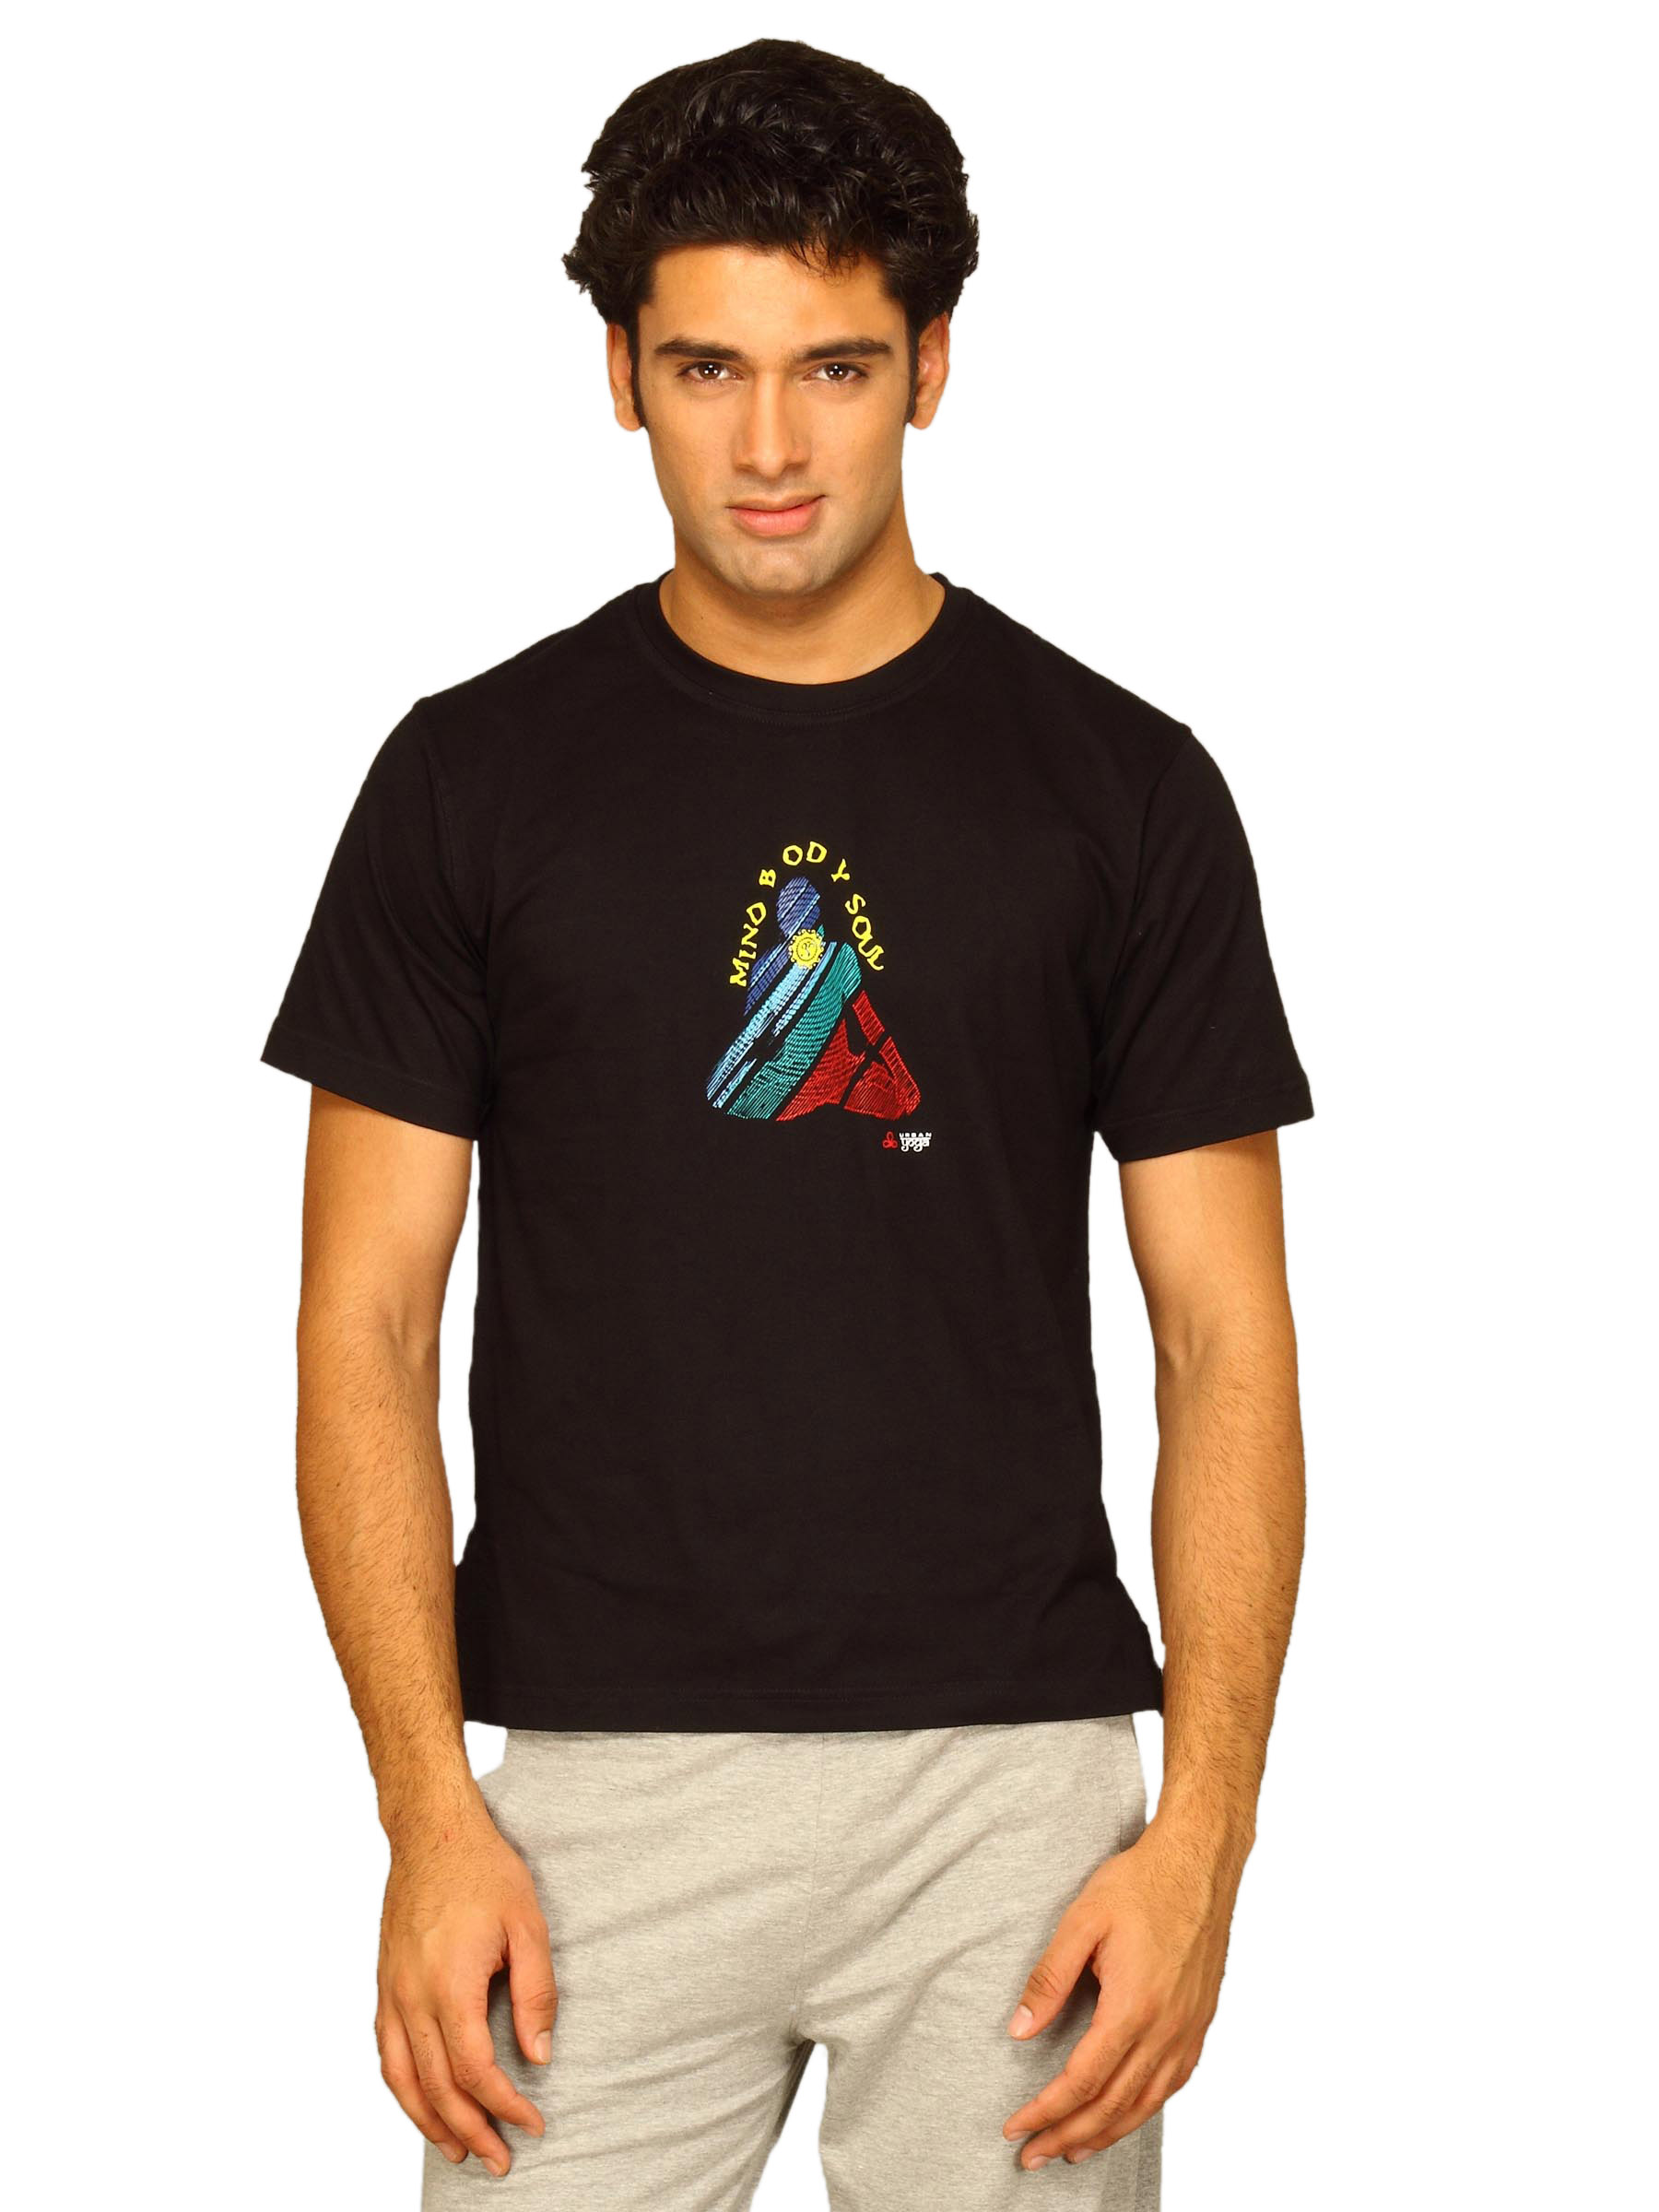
Urban Yoga Men's Mind Body Soul Black T-shirt
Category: Apparel / Topwear / Tshirts
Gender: Men
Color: Black
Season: Summer 2011
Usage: Casual